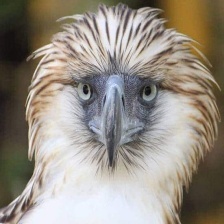
Species: PHILIPPINE EAGLE
Scientific name: PITHECOPHAGA JEFFERYI